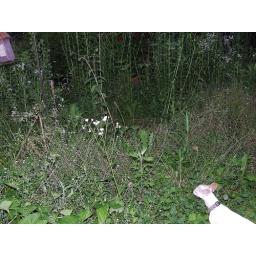
Besita and the bird house in the overgrown kitchen garden.